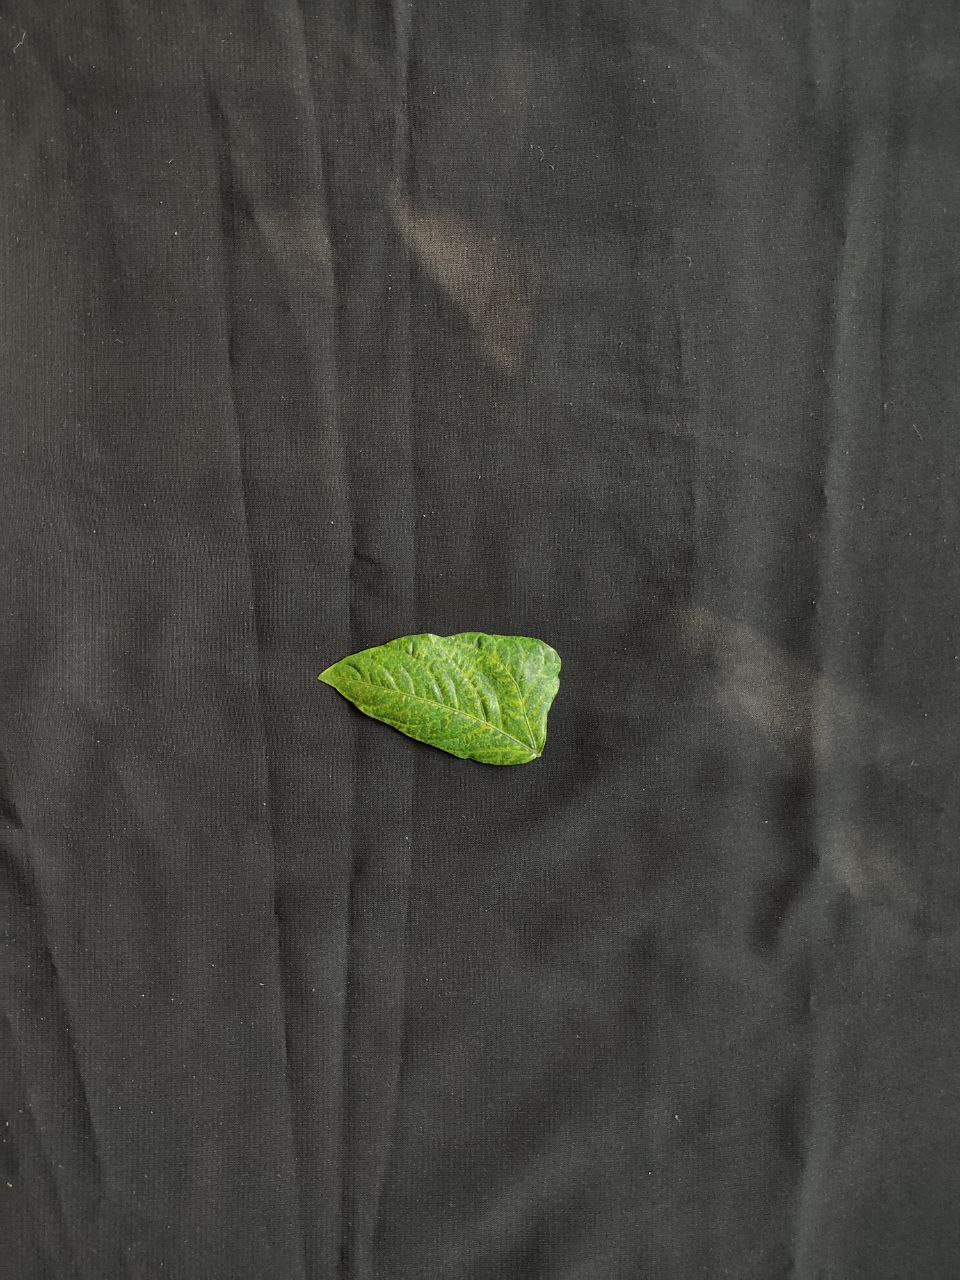
Crop: cowpea
Leaf condition: Mosaic Virus